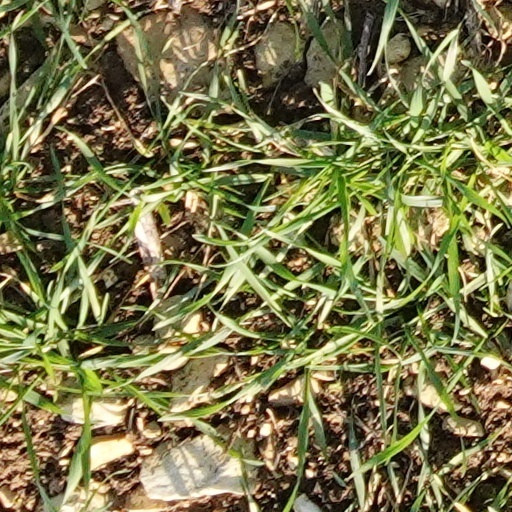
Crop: wheat